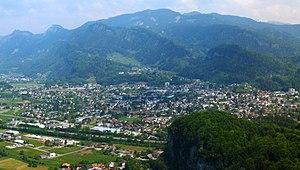
Götzis est une ville autrichienne, située dans la Vorarlberg, dans le district de Feldkirch.